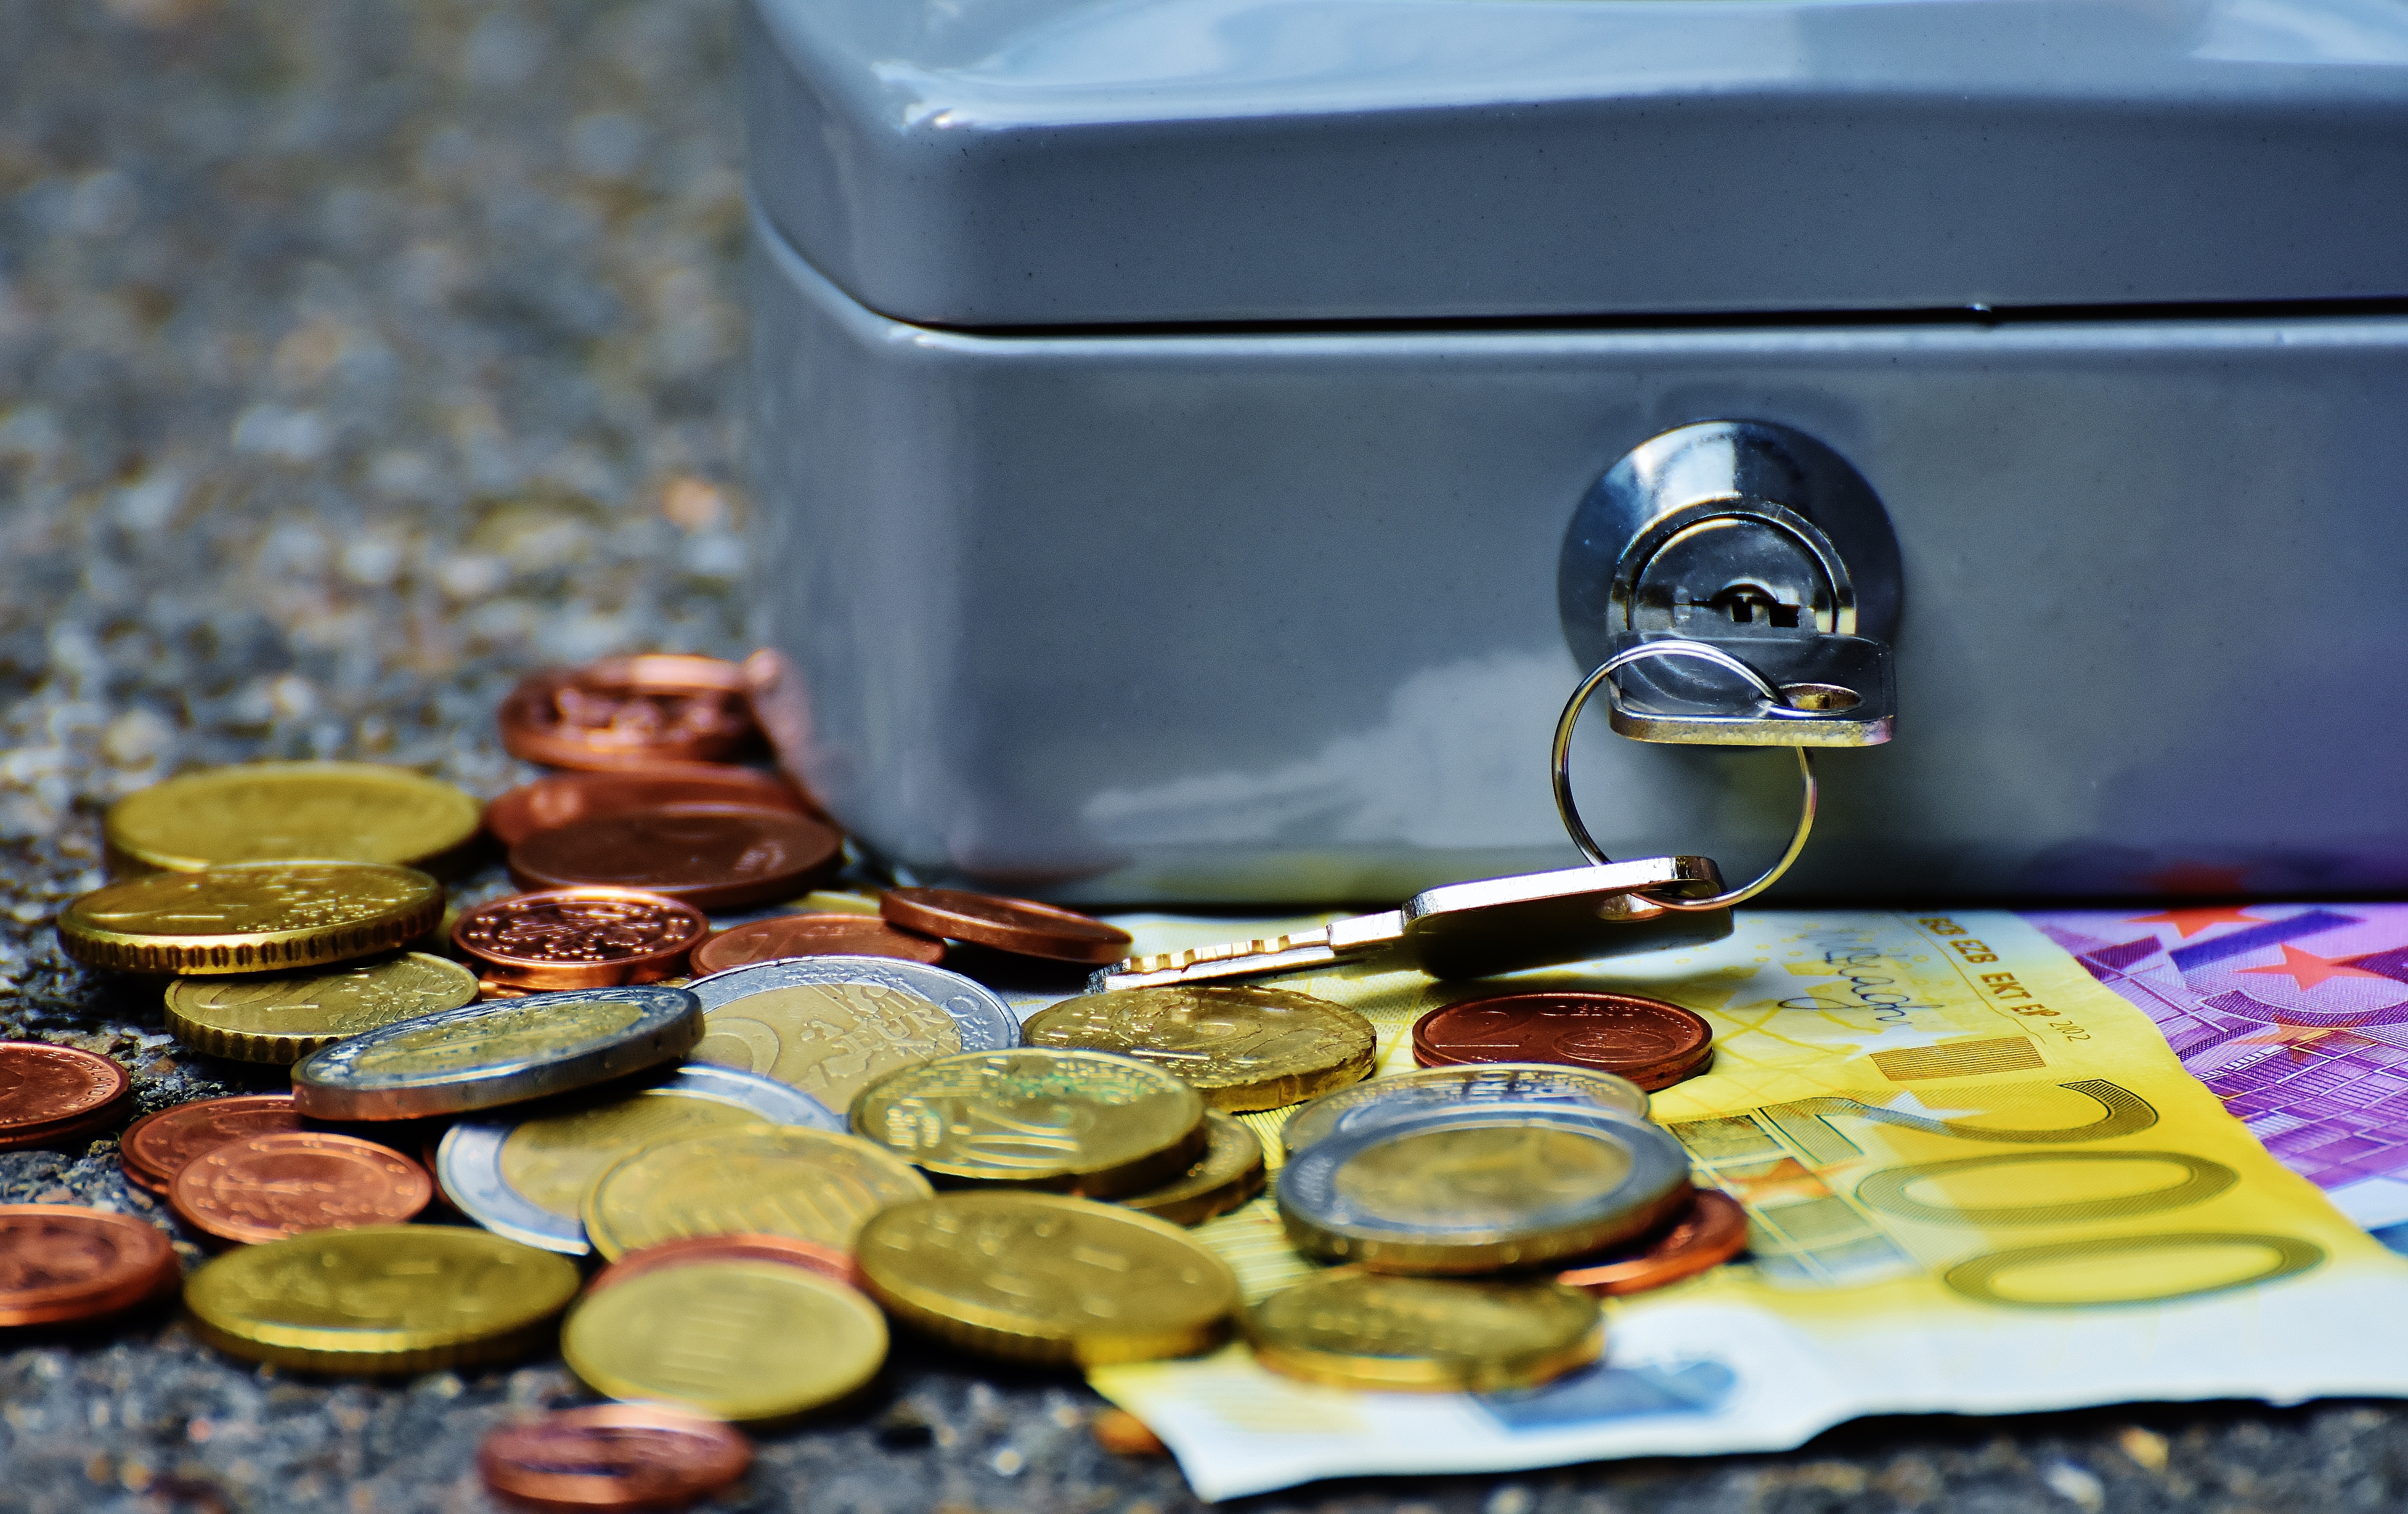
money, cash, currency, euro, cash and cash equivalents, finance, checkout, cashbox, cash box, money box